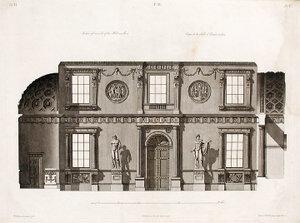
Syon Park House Estate avec son parc de 80 ha est situé au sud-ouest de Londres, dans le quartier de Hounslow, en Angleterre. Ce château est la propriété des comtes de Northumberland et reste aujourd'hui leur résidence londonienne, l'ancienne demeure familiale, Northumberland House, se trouvant au centre de la capitale britannique.